Anableps anableps

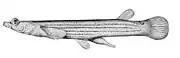

"Anableps anableps" is found in the tropical western Atlantic Ocean and the southern Caribbean Sea. Its range extends from Trinidad and Venezuela to the delta of the Amazon River in Brazil. However, some sources report occurrences as far south as the Bay of All Saints in Brazil, and some occurrences very far inland. It mostly occurs in estuaries and on coastal mudflats, where it shares its habitat with "A. microlepis." Unlike "A. microlepis", however, "A. anableps" can survive in freshwater environments for extended periods.